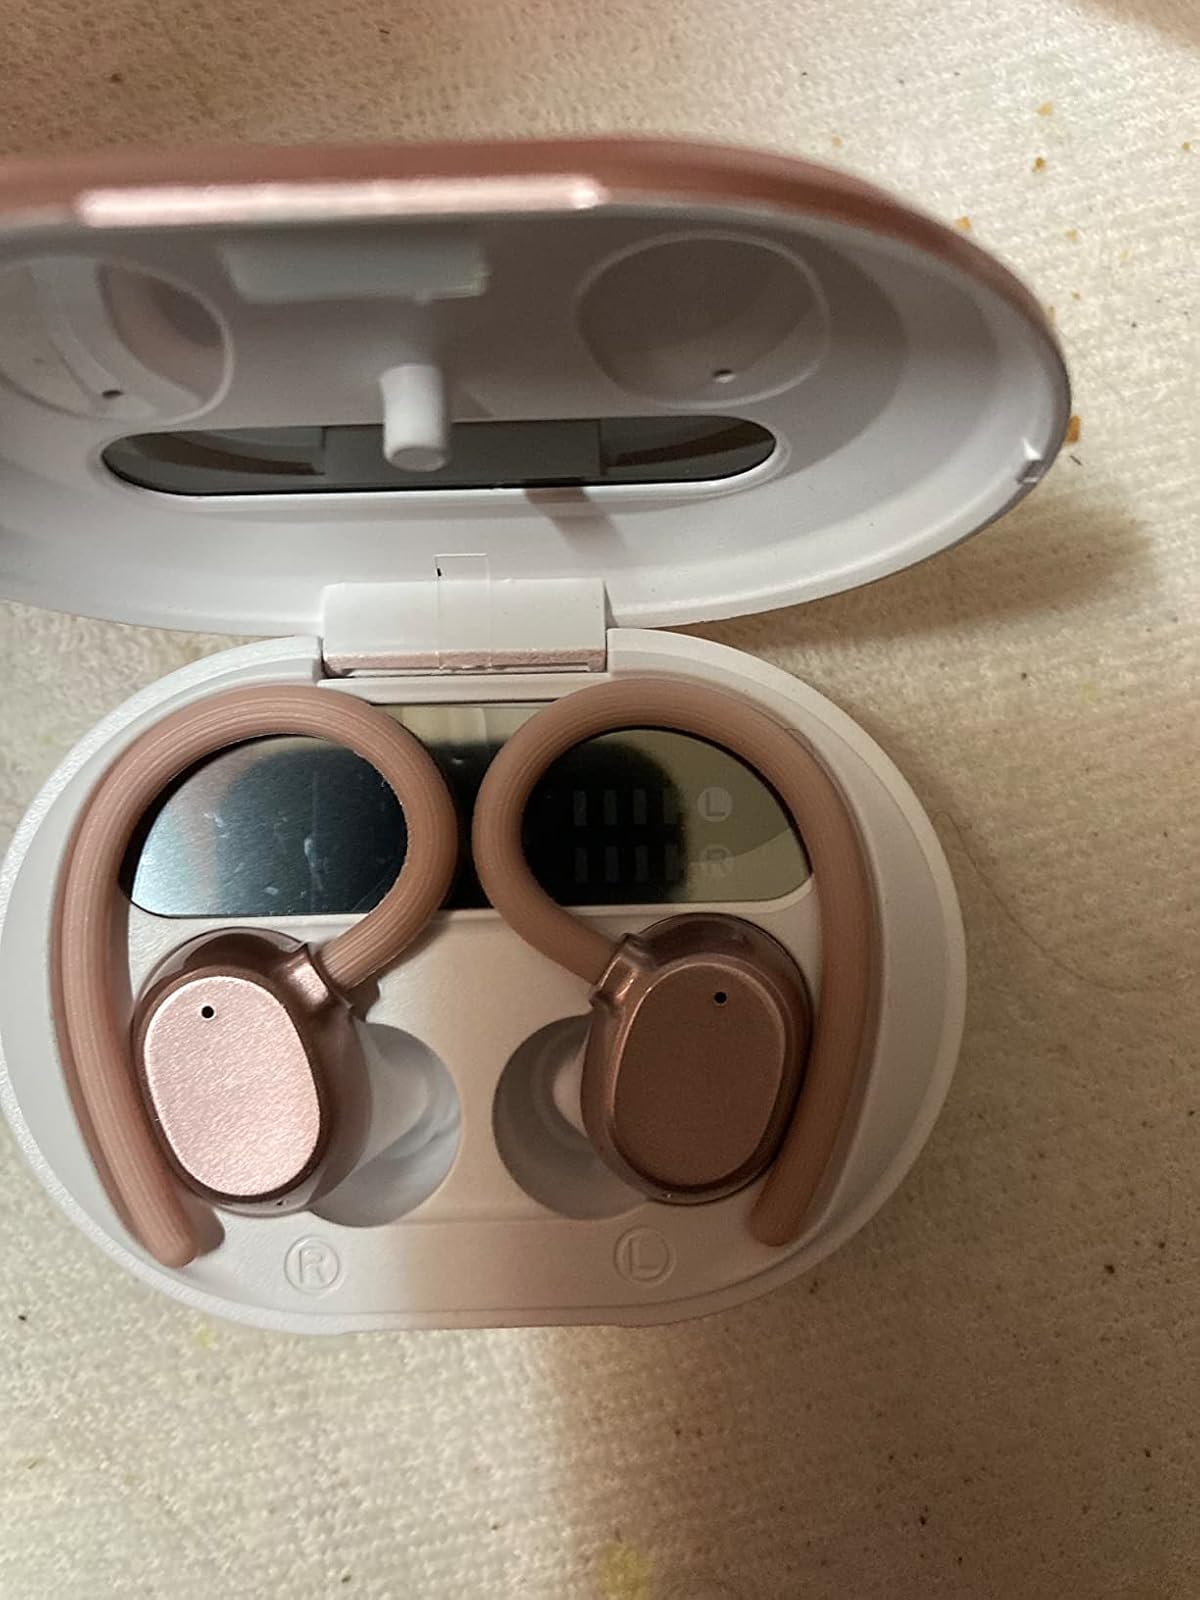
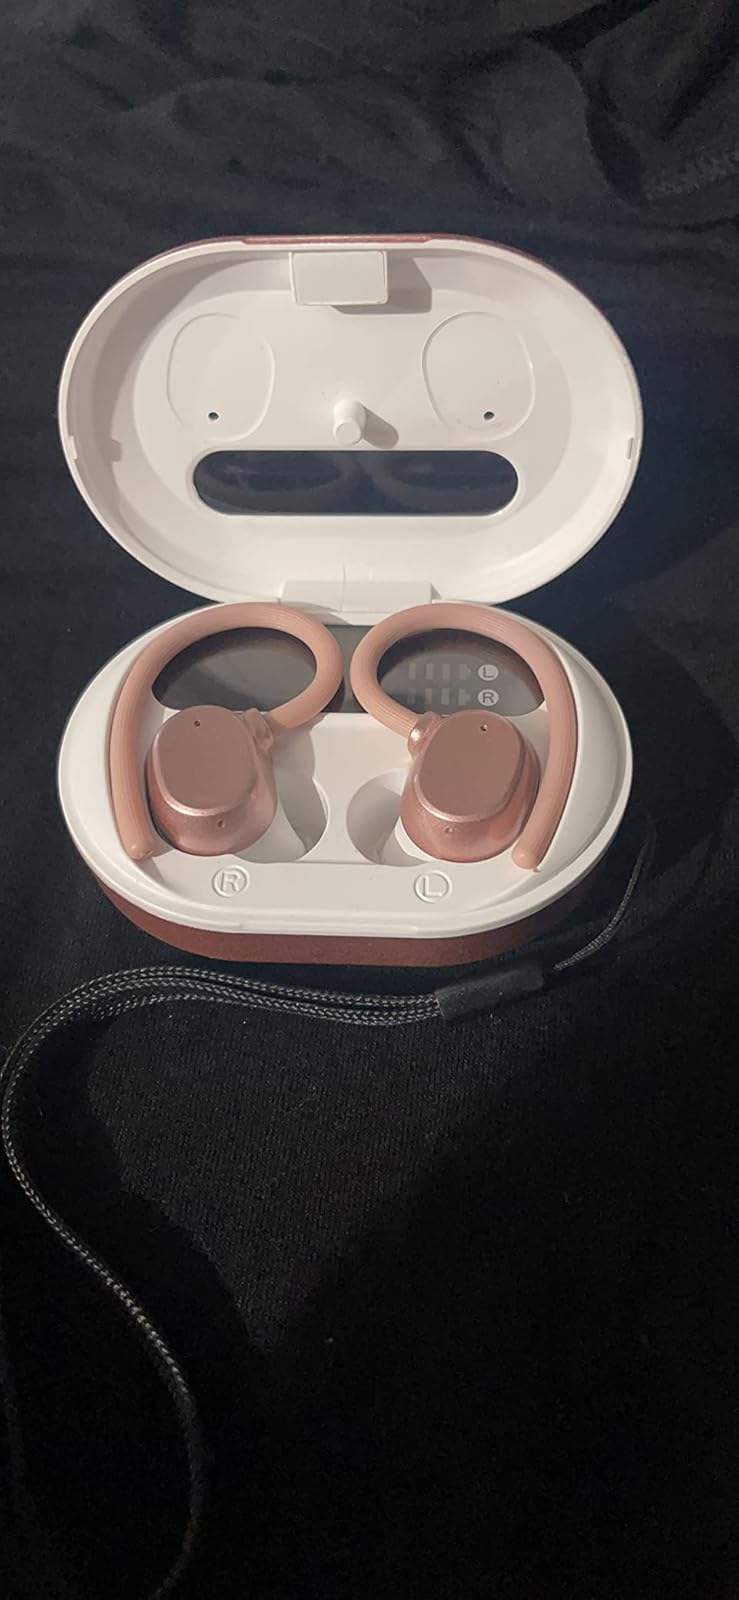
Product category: earbuds
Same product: yes